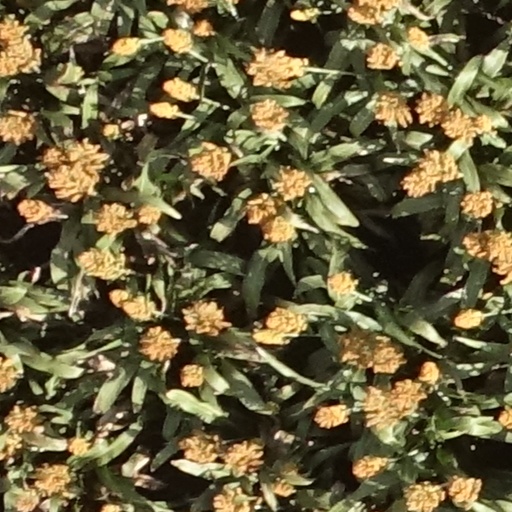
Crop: sorghum